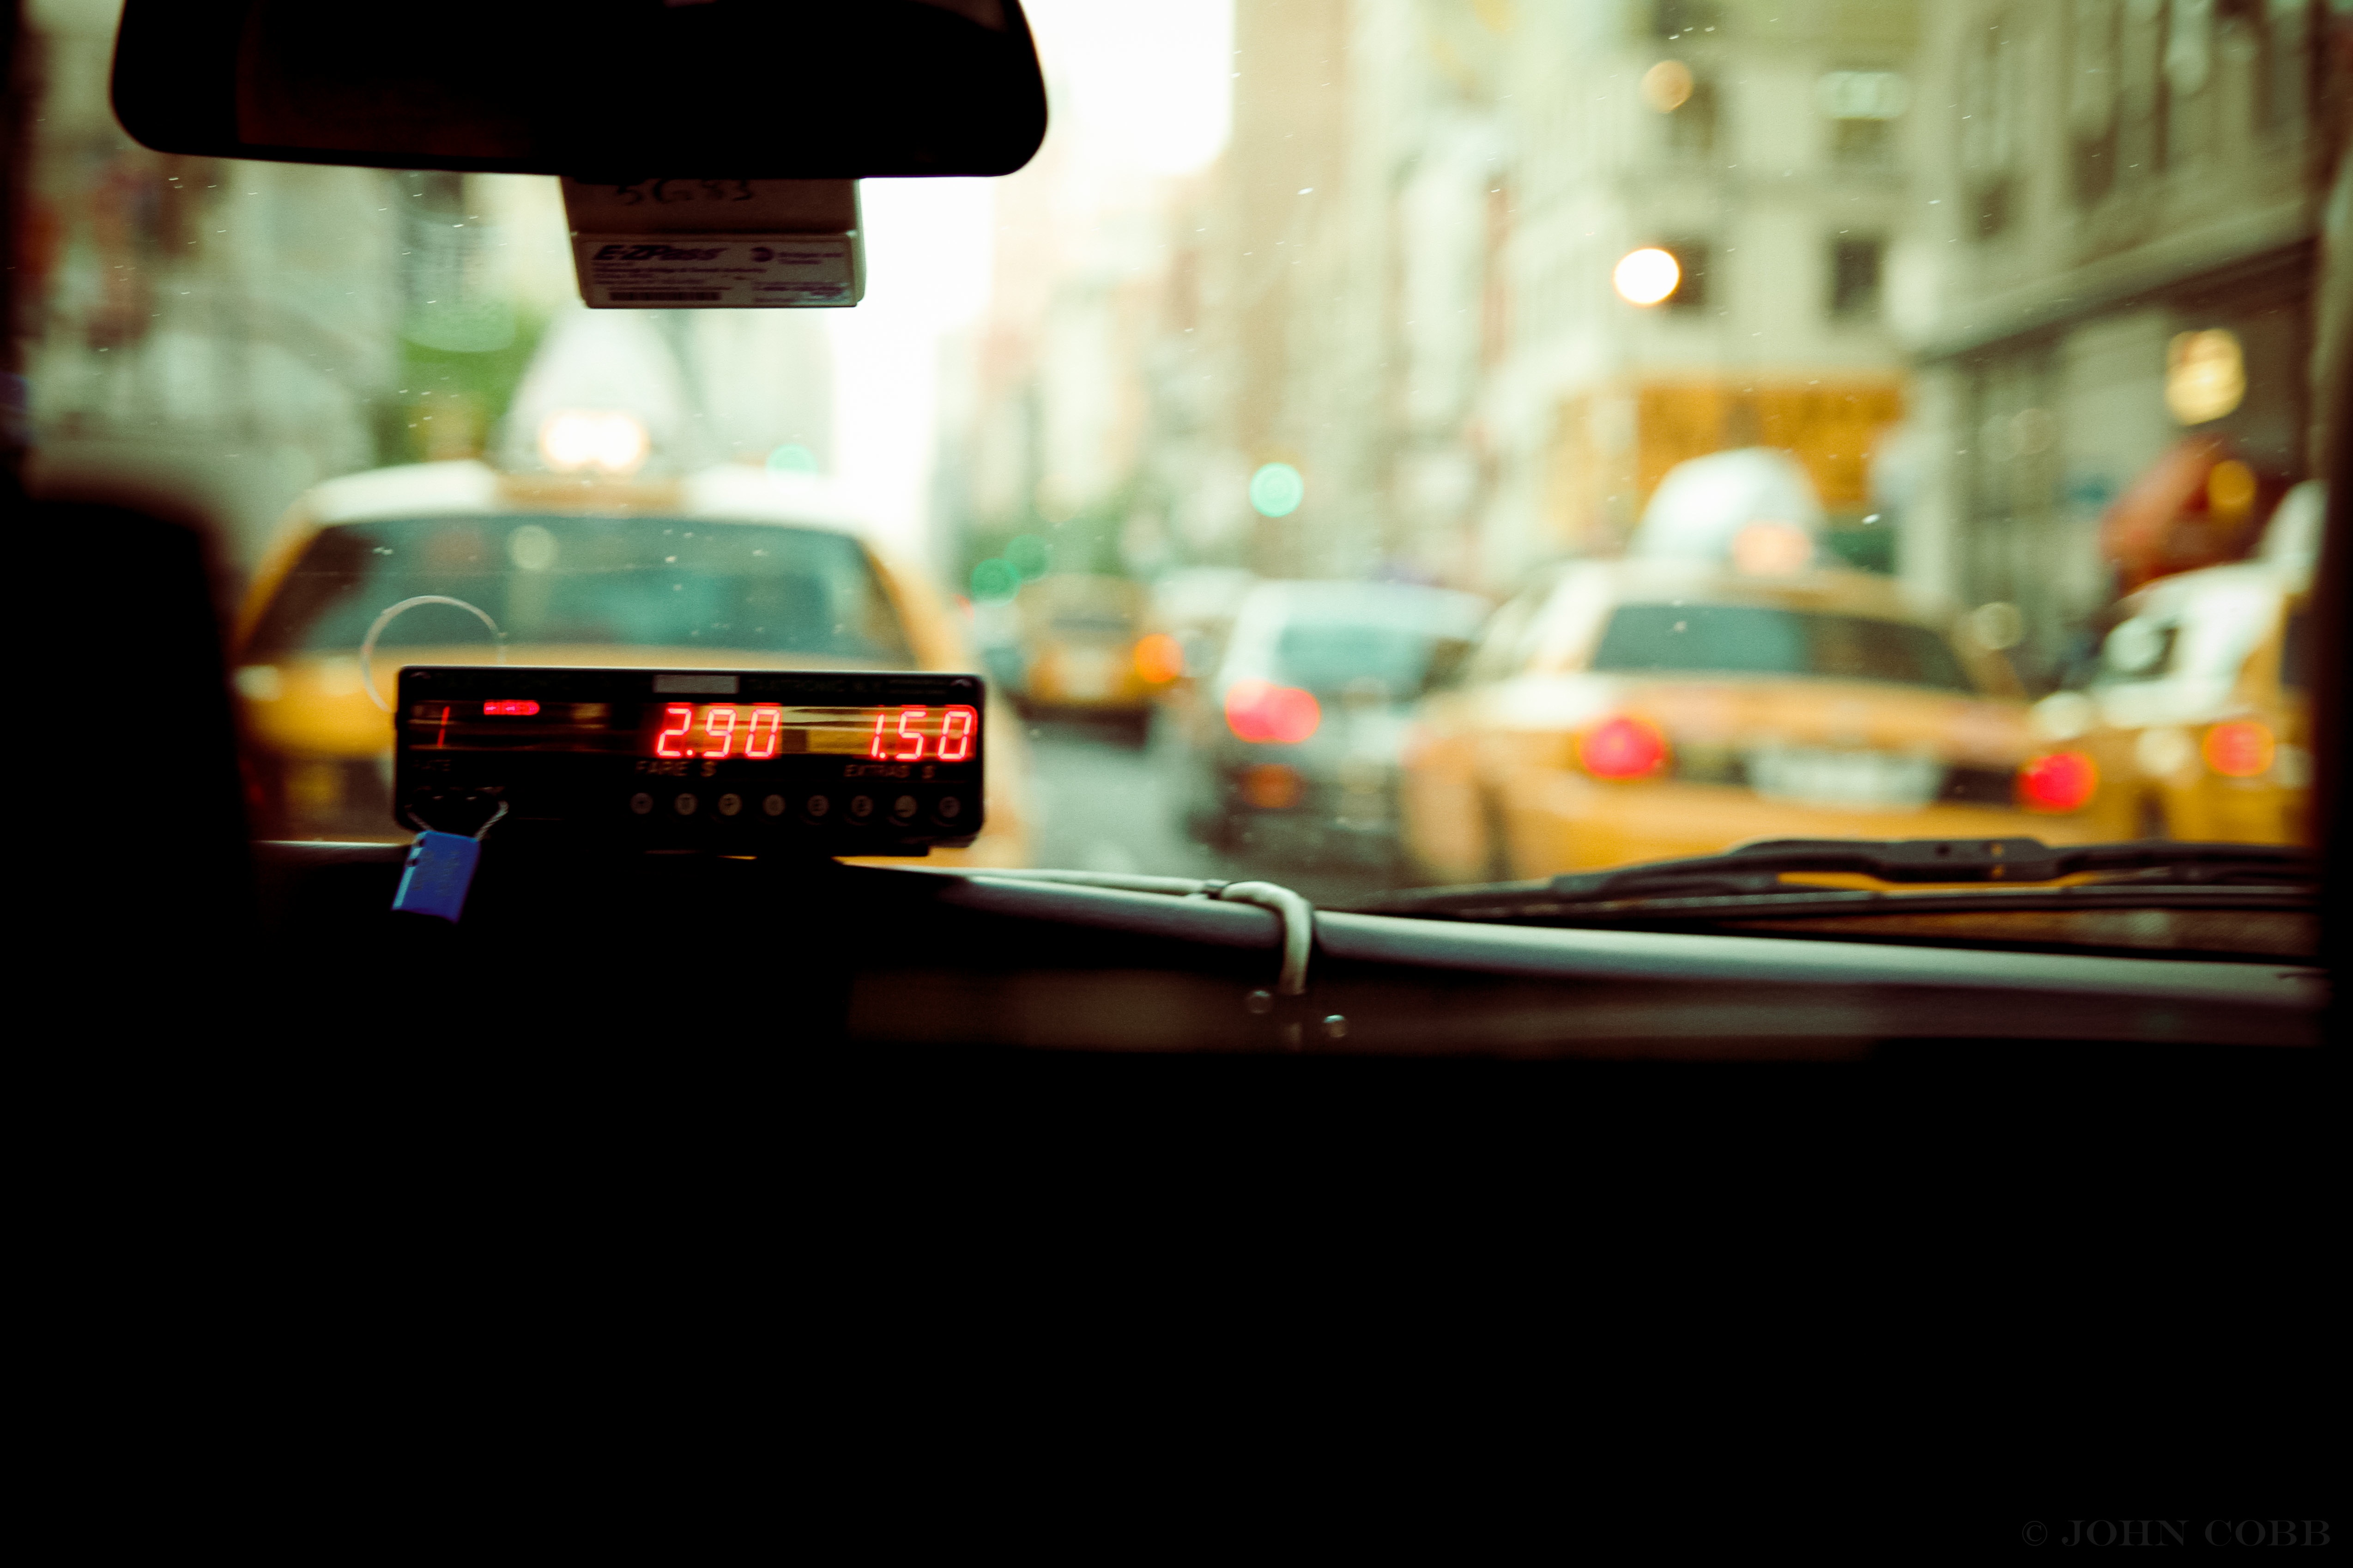
light, traffic, street, night, glass, driving, city, urban, taxi, vehicle, color, darkness, lighting